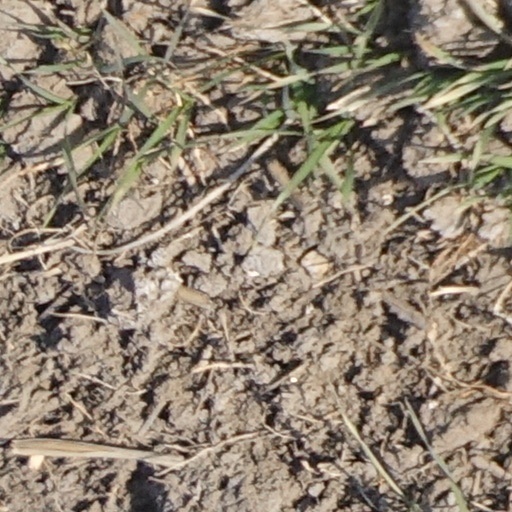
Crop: wheat